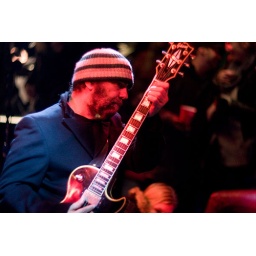
Daniel ripping the guitar in red